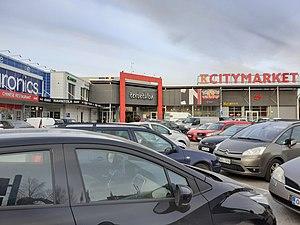
Le centre commercial Viiri est un centre commercial situé à Klaukkala en Finlande. Il compte jusqu'à 20 magasins, dont la chaîne d'hypermarchés K-Citymarket.